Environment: real
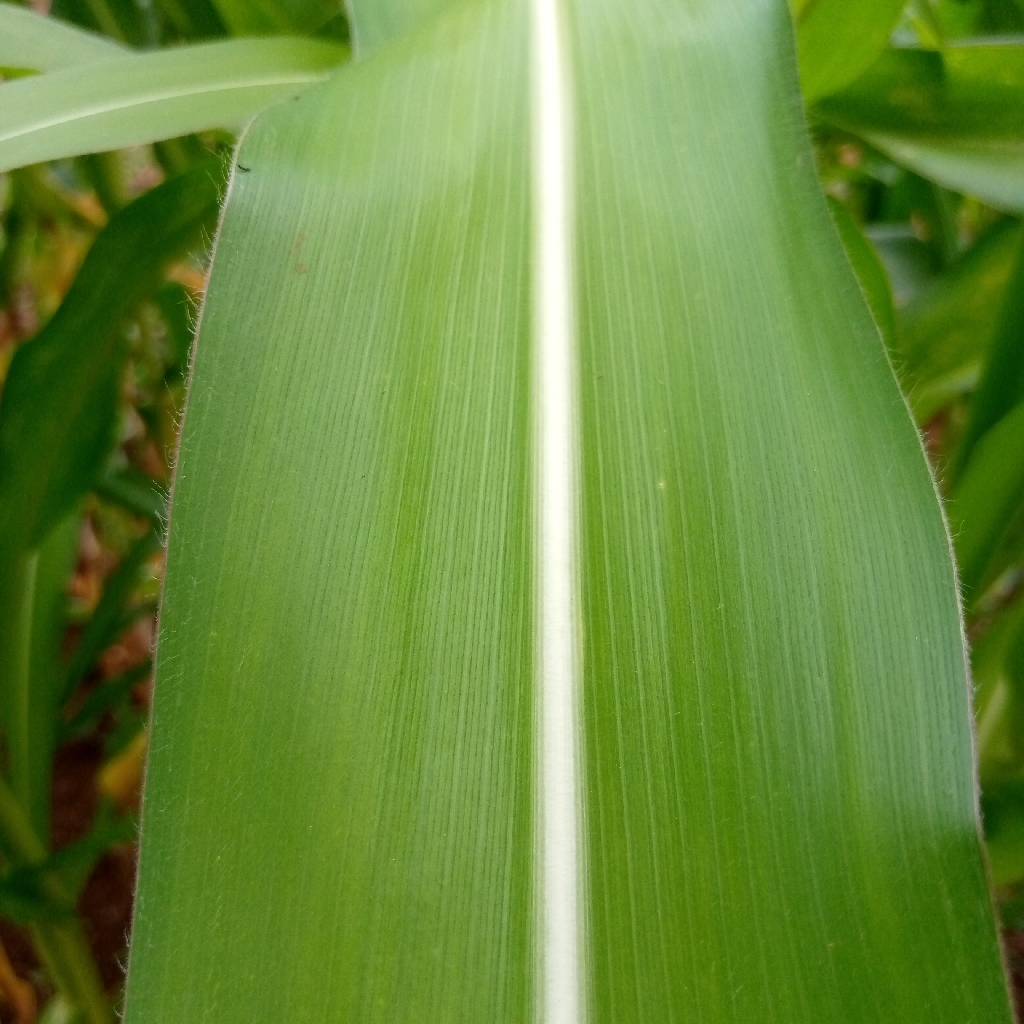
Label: healthy